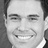
Emotion: happy